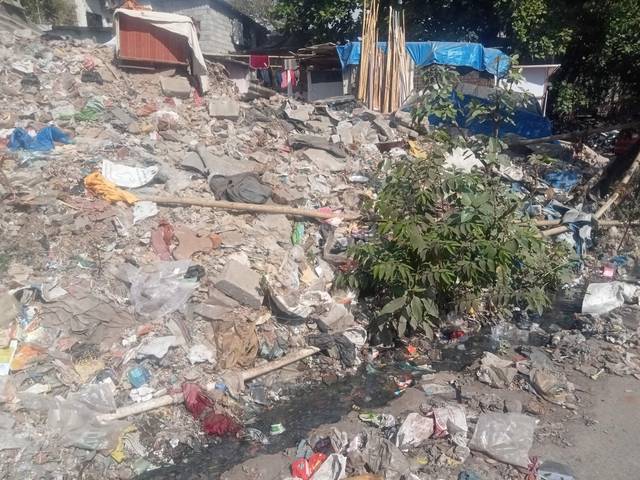
Region: India
Coordinates: 19.093, 72.909